Typhoon Kammuri

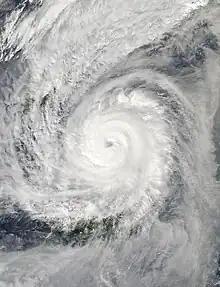
Kammuri prior to peak intensity on December 2

Typhoon Kammuri, known in the Philippines as Typhoon Tisoy, was a powerful typhoon which impacted the Philippines in early December 2019.